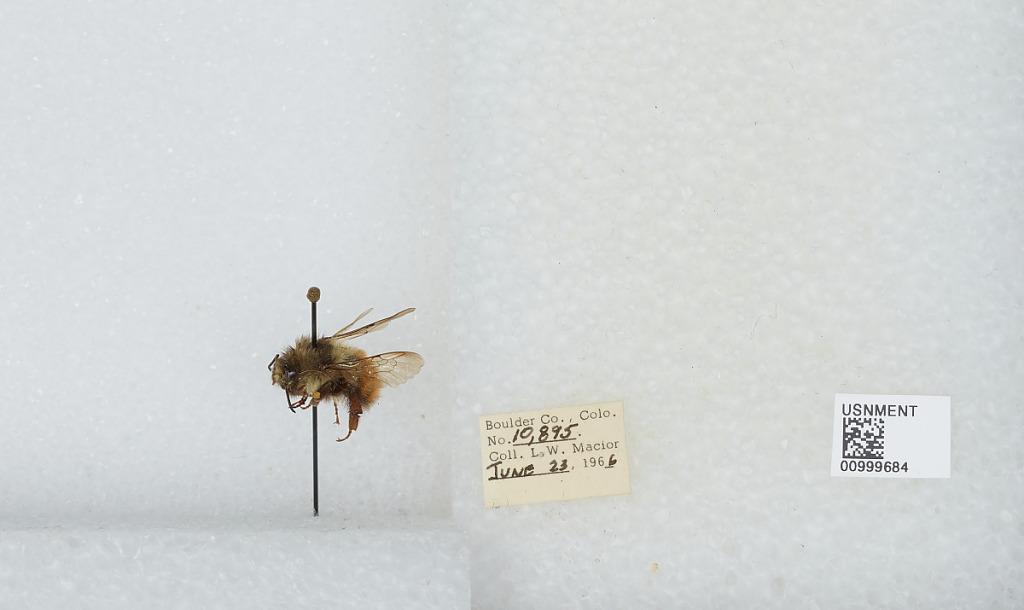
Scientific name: Bombus (Pyrobombus) melanopygus Nylander
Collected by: L. Macior
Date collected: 1966-6-23
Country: United States
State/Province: Colorado
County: Boulder
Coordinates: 40.015, -105.27